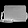
Label: Bag